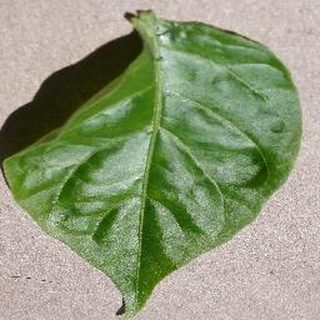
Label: healthy_bell_pepper